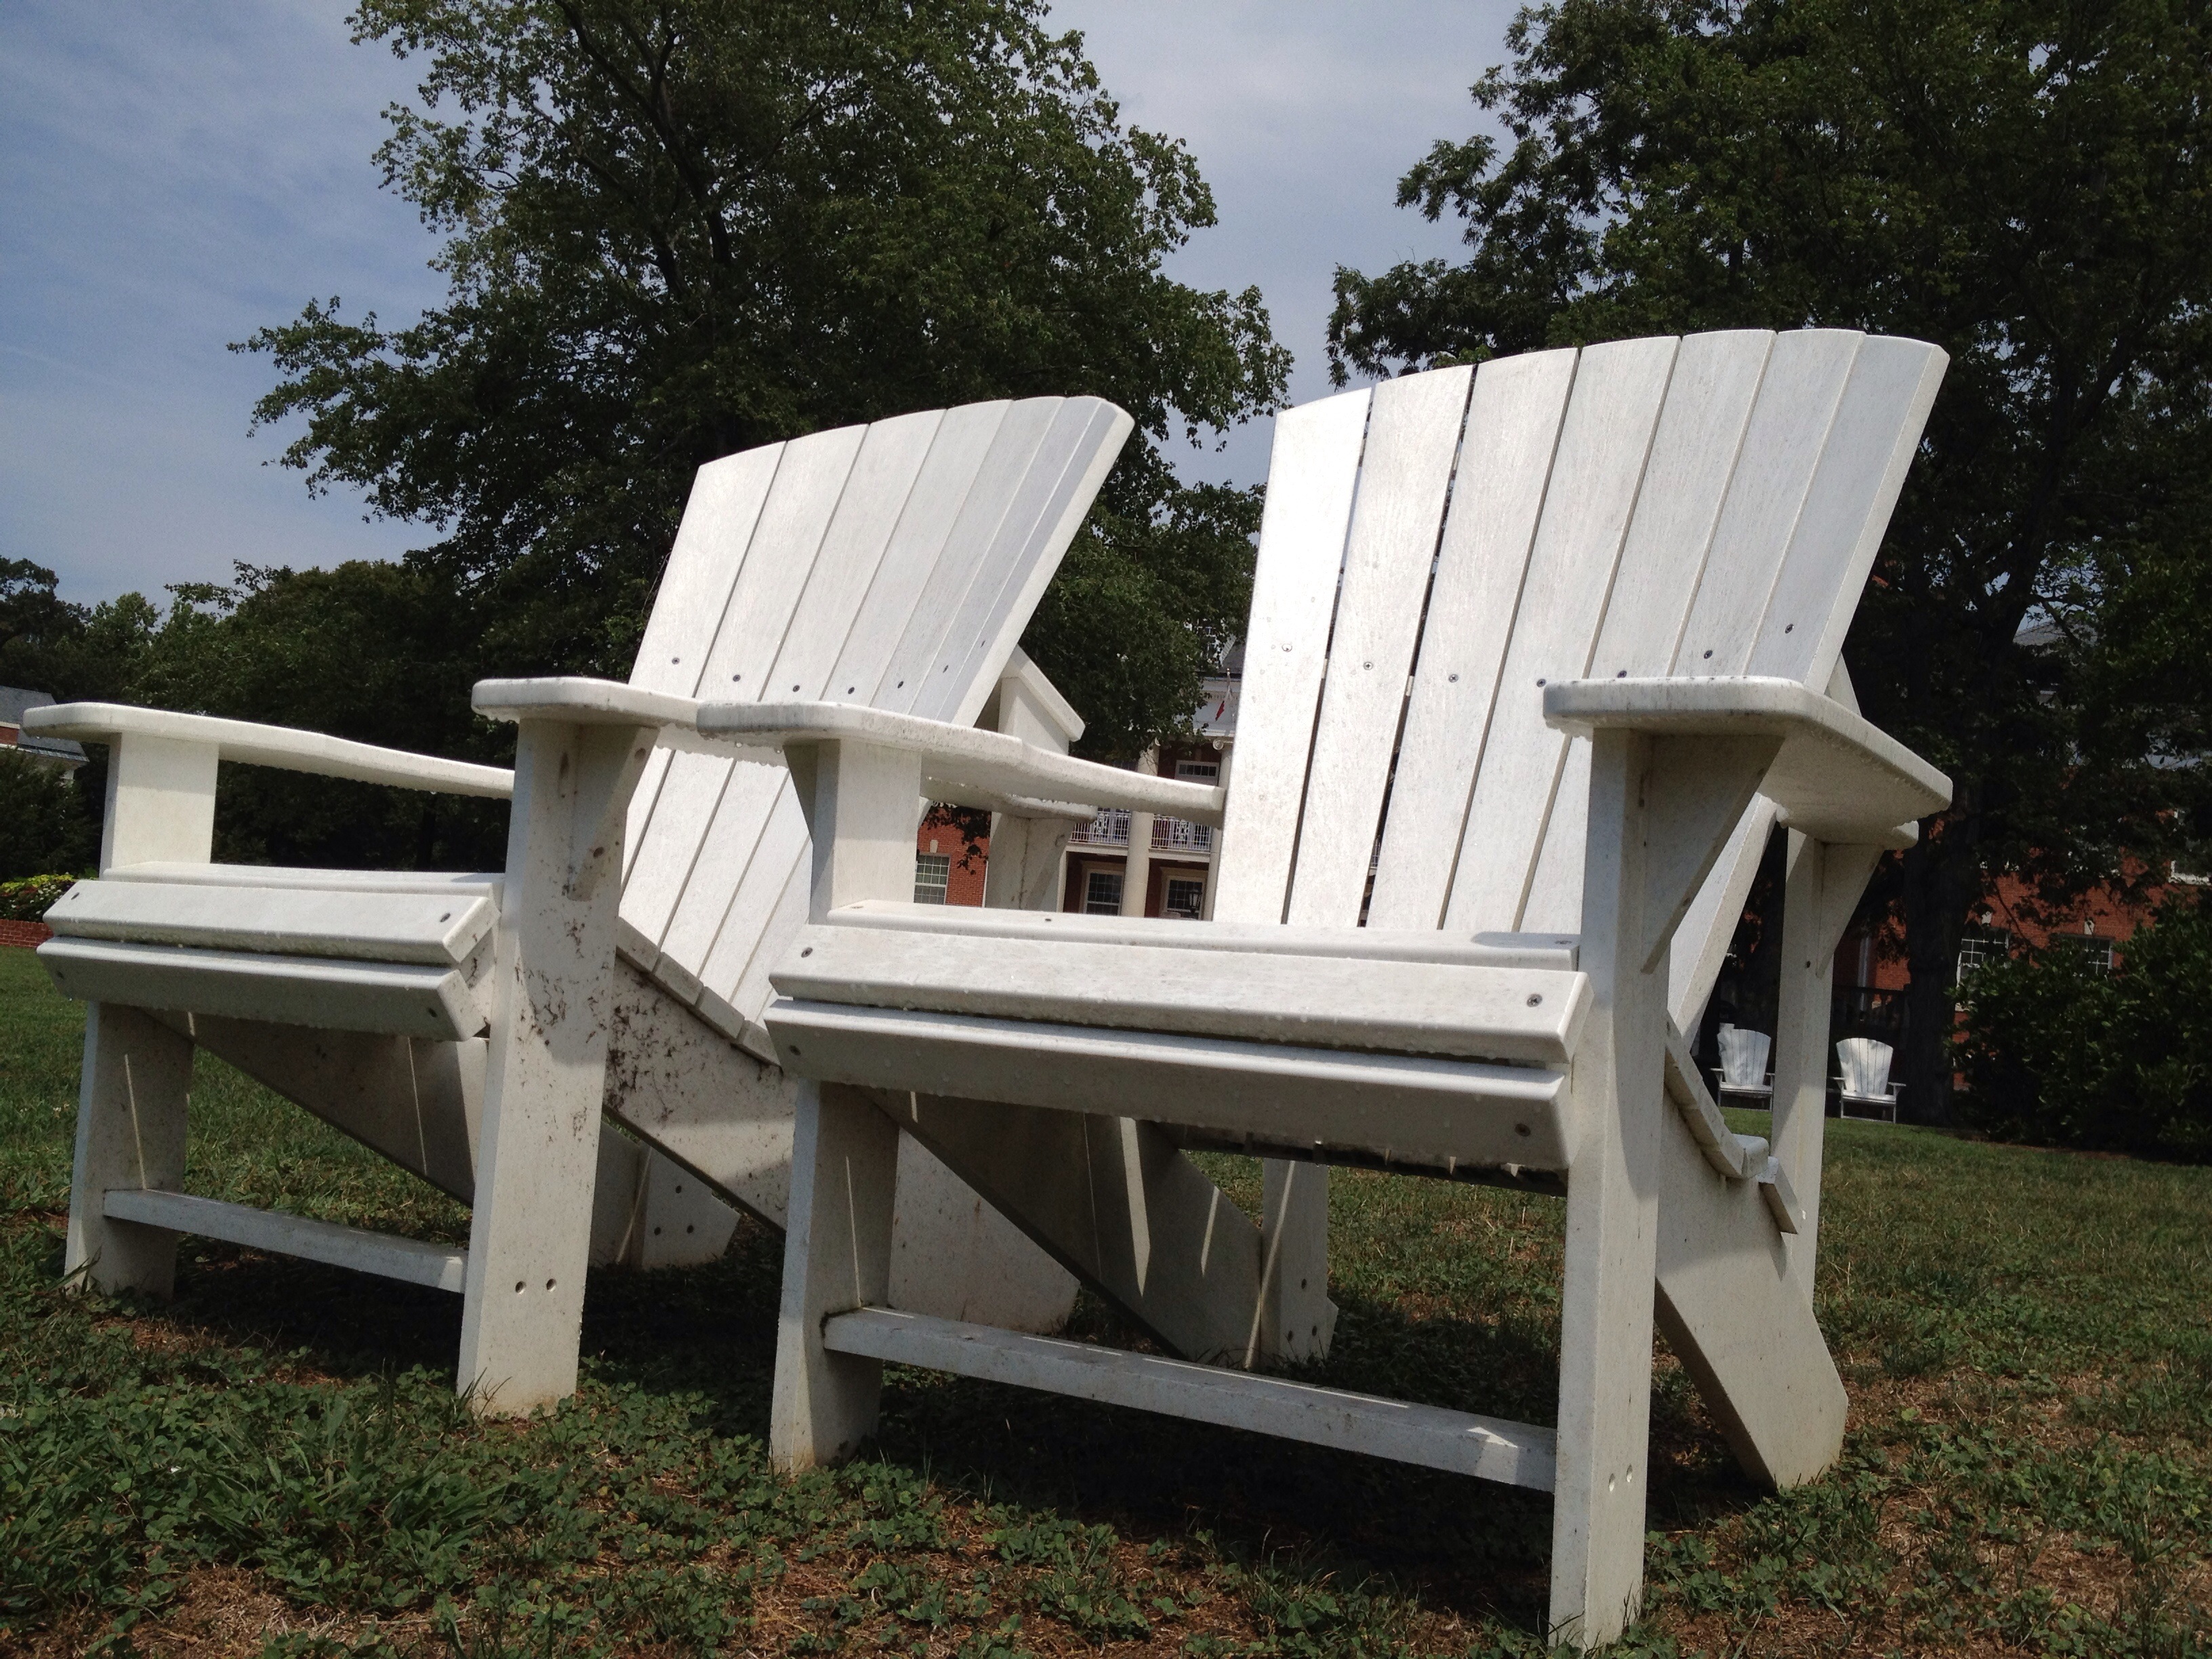
wood, bench, cottage, furniture, outdoor structure